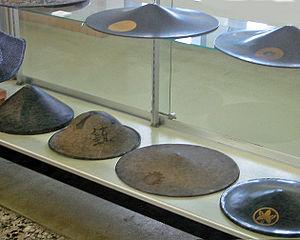
Un chapeau « chinois » est un large chapeau plus ou moins conique tissé à partir de plantes séchées et utilisé par les paysans en Extrême-Orient et en Asie du Sud-Est pour se protéger du soleil et de la pluie pendant les travaux des champs. Il permet également de se protéger des serpents se laissant tomber des branches, lors de balades en forêt.